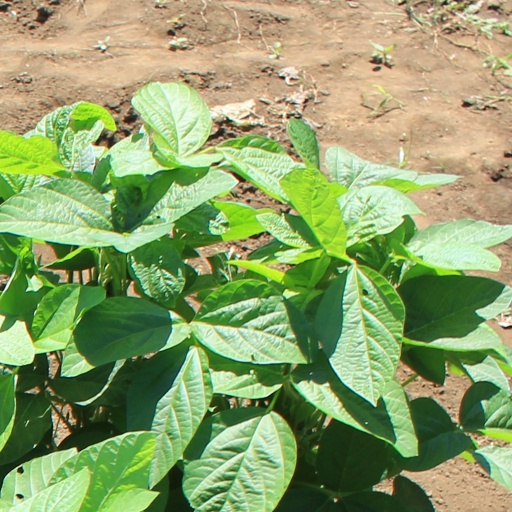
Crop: soybean